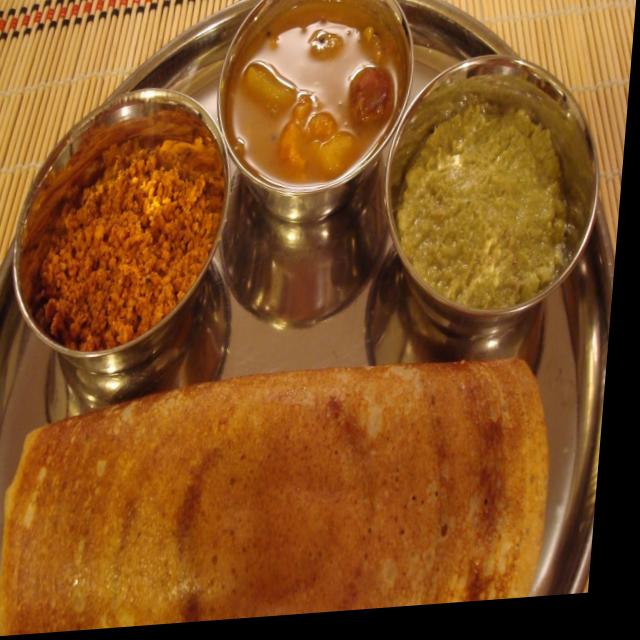
Dish: masala_dosa